Education in Iceland

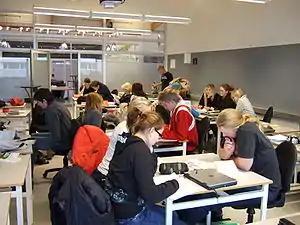
A classroom in the Hraðbraut gymnasium

The oldest gymnasiums in the country are Menntaskólinn í Reykjavík and Menntaskólinn á Akureyri. Menntaskólinn í Reykjavík traces its origin to 1056, when a school was established in Skálholt. The school was moved to Reykjavík in 1786, but poor housing conditions forced it to move again in 1805 to Bessastaðir near Reykjavík. In 1846 the school was moved to its current location, and a new building was erected for it in Reykjavík.